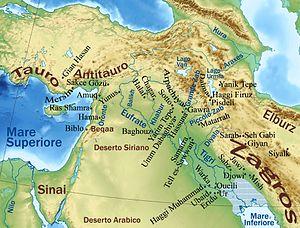
Godin Tepe est un site préhistorique situé dans la vallée de Kangavar, au nord des monts Zagros, dans l'ancien Croissant fertile et l'ouest actuel de l'Iran. Découvert en 1961, le site a été mis au jour à partir de 1965 et pendant les années 1970 par une expédition américaine dirigée par T. Cuyler Young Jr. et parrainée par le Musée royal de l'Ontario. L'importance du site est due au fait qu'il était établi sur l'une des routes commerciales joignant la plaine mésopotamienne au plateau iranien via la vallée de Kangavar. Il contrôlait notamment l'ancien commerce du lapis-lazuli entre Badakhchan, dans l'Afghanistan actuel, et la cette plaine. Cuyler-Young a suggéré l'existence de comptoirs commerciaux élamites sur le site établi par des commerçants de Suse ou une élite locale influencée par les cultures méridionales d'Uruk, de Sumer et de Susiane.